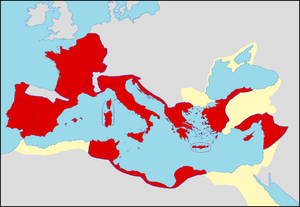
Carte de l'Empire romain en 44 av. J.-C.
L'Empire romain est le nom donné par les historiens à la période de la Rome antique s'étendant entre 27 av. J.-C. et 476 apr. J.-C.. Pour la période postérieure, de 476 à 1453 apr. J.-C., qui concerne surtout la partie orientale de l'Empire, avec Constantinople pour capitale, les historiens modernes parlent aujourd'hui d'Empire byzantin. Ce terme n'est toutefois apparu qu'au XVIᵉ siècle, ses habitants de l'époque l'appelant toujours « empire des Romains ». La distinction entre Empire romain et Empire byzantin, ainsi que la date de naissance assignée à ce dernier sont d’ailleurs une question de convention entre chercheurs modernes. En Europe de l'Ouest et centrale, l'Empire d'Occident des rois carolingiens, puis le Saint-Empire romain germanique, dont les souverains se faisaient encore appeler « Empereur des Romains », se considéraient également comme les successeurs légitimes de l'Empire latin.